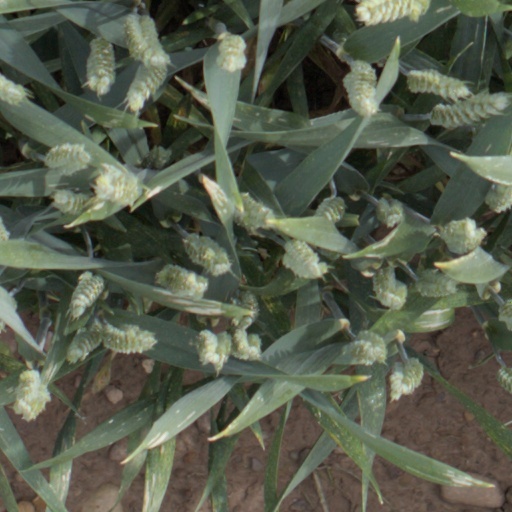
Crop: wheat